Vermont Garrison

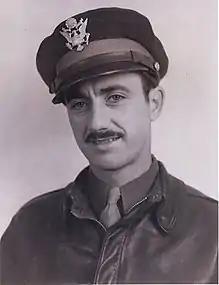
Garrison as a first lieutenant during World War II

On July 13, 1943, Garrison transferred from the RAF to the United States Army Air Forces, receiving a commission as a first lieutenant. On September 26, after transition training in the P-47 Thunderbolt at RAF Atcham, he was assigned to the 4th Fighter Group, based at RAF Debden, as a member of the 336th Fighter Squadron. Garrison's first combat mission came on October 4, 1943. The 4th Fighter Group was assigned to support a task force of 3rd Bomb Division B-17s on its withdrawal after bombing Frankfurt am Main, Germany. It proceeded to the rendezvous-point at Eupen, Belgium, but could find no bombers, remained in the vicinity for 16 minutes, and then withdrew.